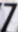
Number: 7